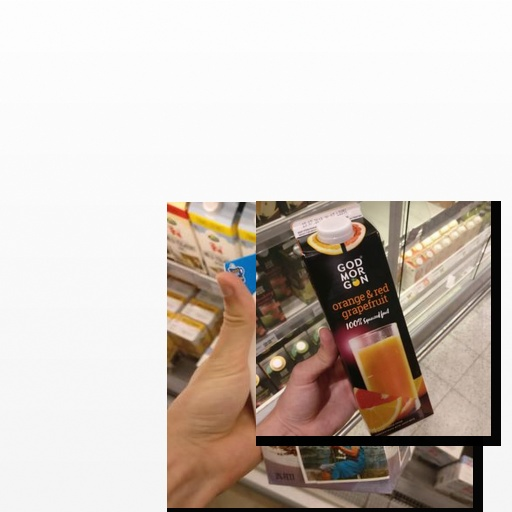
Food items: grapefruit_juice, natural_yogurt